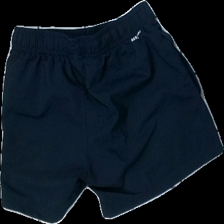
View: back
Type: Shorts
Category: Children
Brand: Adidas
Colors: Blue
Material: 100% Polyester
Pattern: Logo print
Cut: Cropped
Season: Summer
Price range: 100-150
Recommended usage: Reuse
Description: Blue cropped shorts